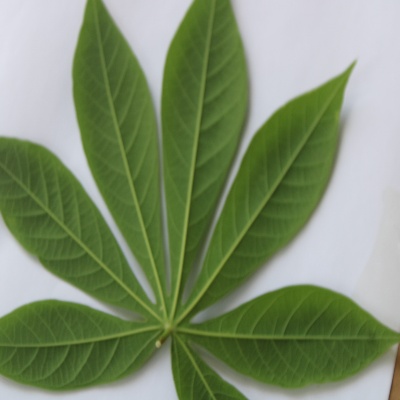
Crop: Cassava
Condition: healthy